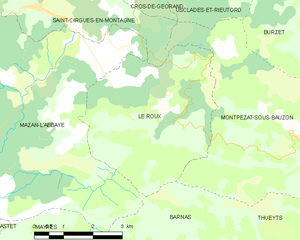
Carte des communes françaises: Le Roux